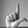
ASL letter: L